Trematoda in Kuwait

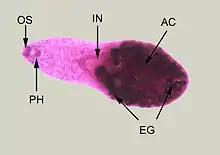
Heterophyes Heterophyes

H. heterophytes are the smallest splayed worm that preys on humans (0.5 - 0.3 millimeters). Infections have been reported in Kuwait, and the worm lives in the small intestine of the human being buried between the Intestinal villus. It also lives in the intestines of some animals that feed on fish such as dogs and cats. So found that the incidence of dogs in Kuwait up to 3.4%.